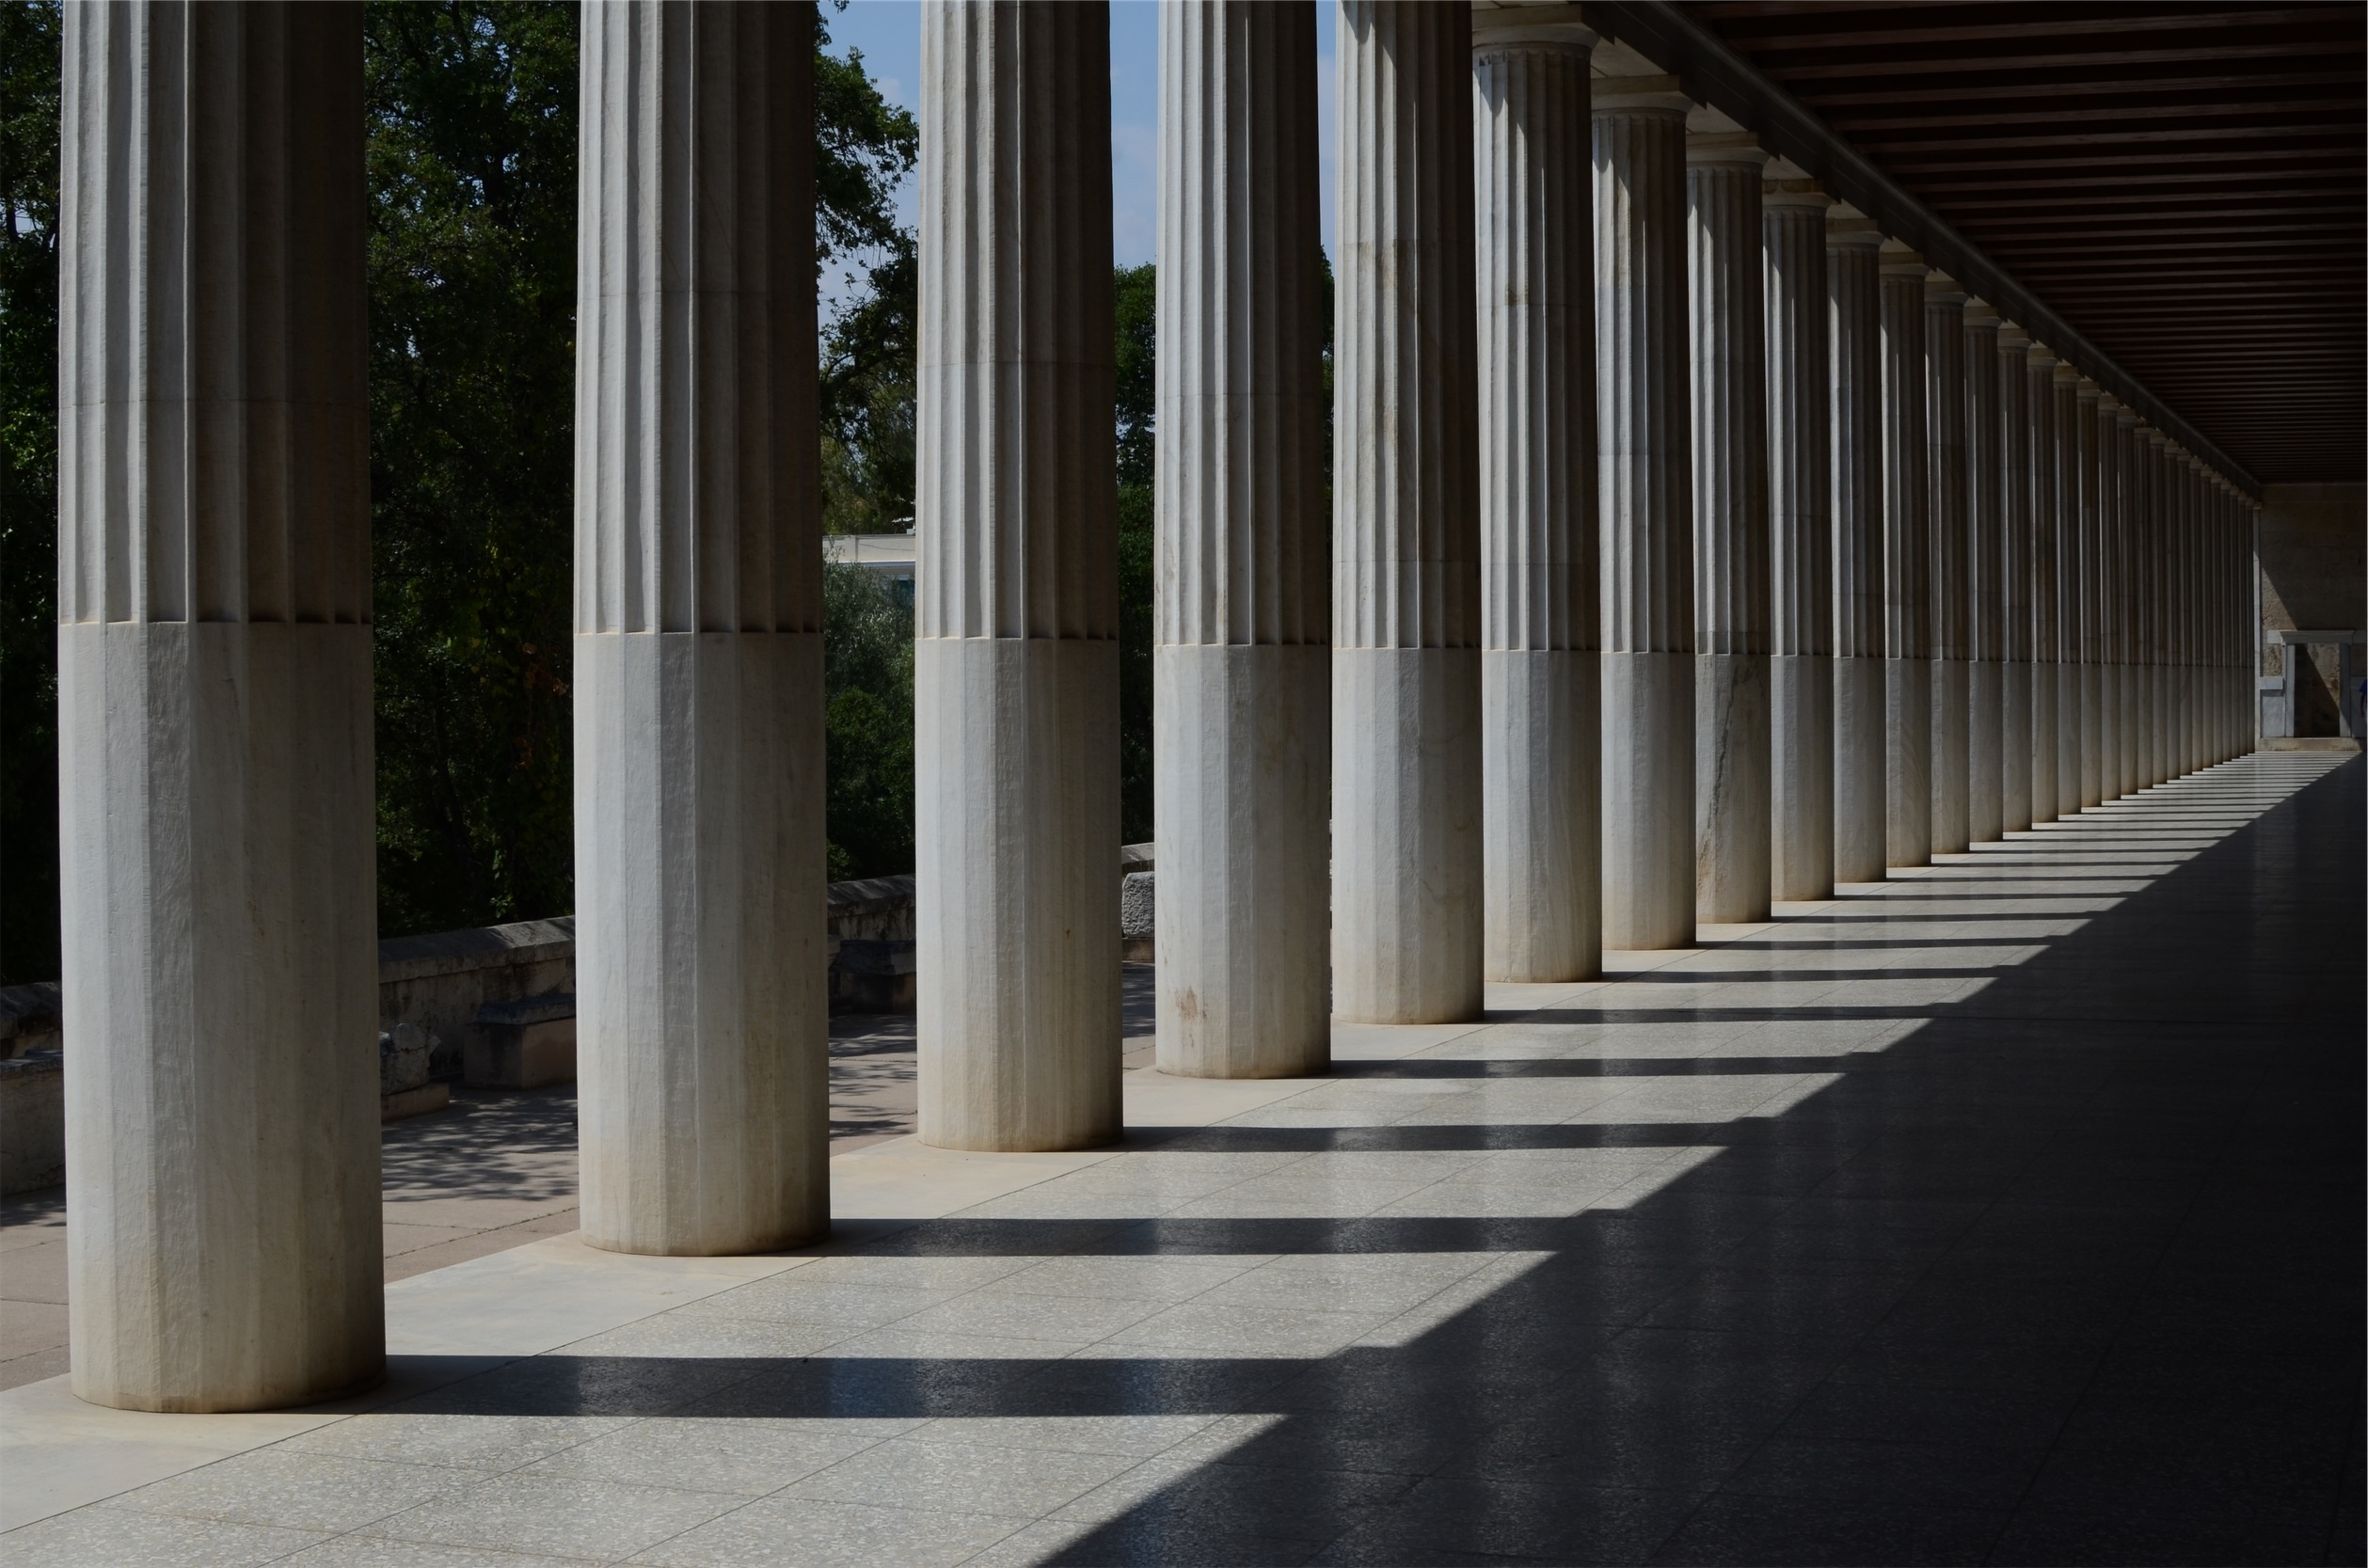
architecture, structure, wood, floor, line, column, facade, interior design, handrail, shadows, stairs, pillars, symmetry, baluster, outdoor structure